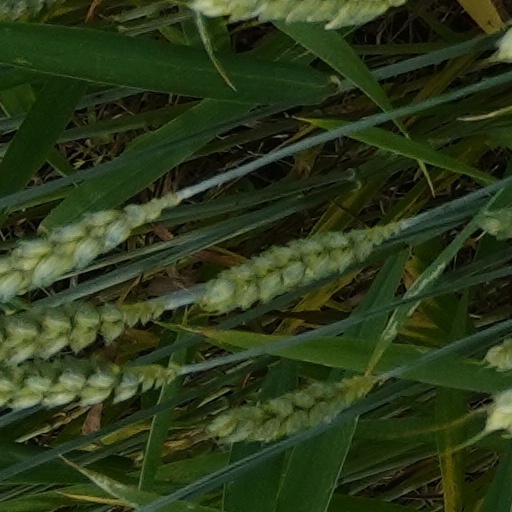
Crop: wheat